Slovene months

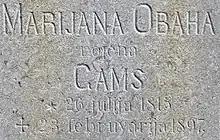
Gravestone with the archaic spelling "februvarij" 'February'

The standard modern Slovene month names are "januar", "februar", "marec", "april", "maj", "junij", "julij", "avgust", "september", "oktober", "november", and "december". When writing dates, they appear after the day and are often represented by Arabic numerals, and sometimes with Roman numerals (e.g., "19. 5." or "19. V." '19 May'). Older variants include "januvarij" 'January', "februvarij" 'February', and "marcij" 'March'.